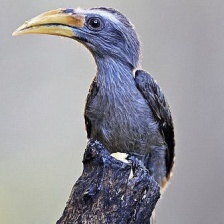
Species: MALABAR HORNBILL
Scientific name: OCYCEROS GRISEUS
ImageNet parent category: hornbill